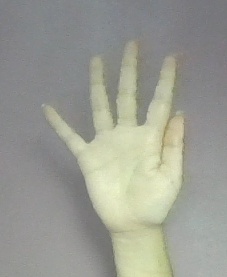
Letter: sheen